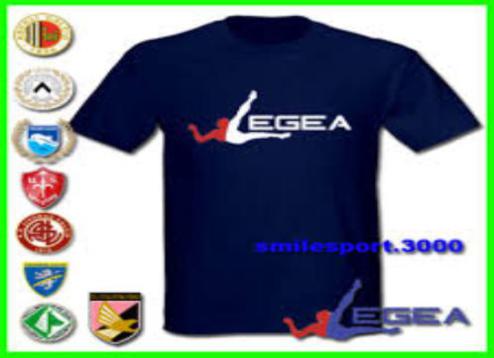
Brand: legea-1
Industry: Sports